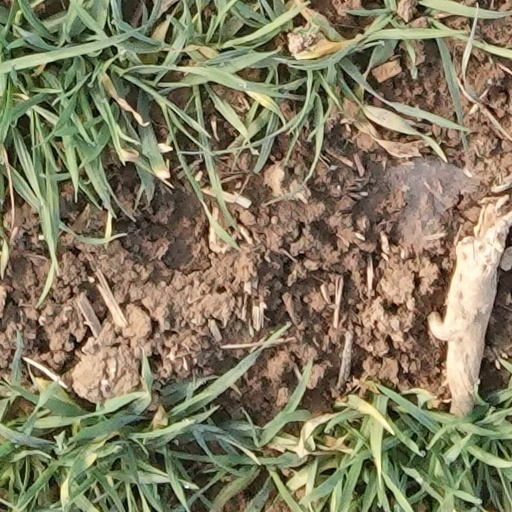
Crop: wheat